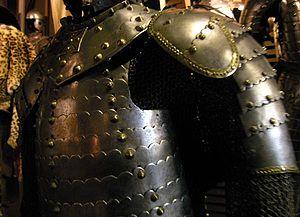
Une épaulière est une sorte de vêtement qui recouvre l'épaule.
L’épaulette est un ornement de passementerie situé sur l'épaule d'un uniforme militaire. Les épaulettes sont différentes selon les armes et les grades.